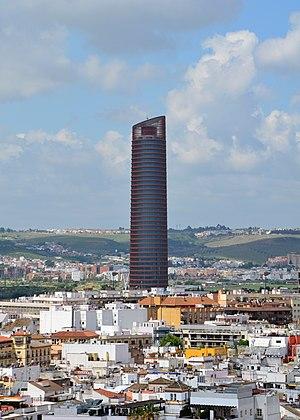
La tour Sevilla de Séville (Espagne), photographiée en avril 2015 depuis le sommet de la Giralda, le clocher de la cathédrale. Au premier plan se trouvent les toits des immeubles des quartiers d'El Arenal et de Museo.Español: La torre Sevilla de Sevilla (España), fotografiada en abril de 2015 desde la cumbre de la Giralda, el campanario de la catedral. En primer plano se ven los barrios del Arenal y de Museo.